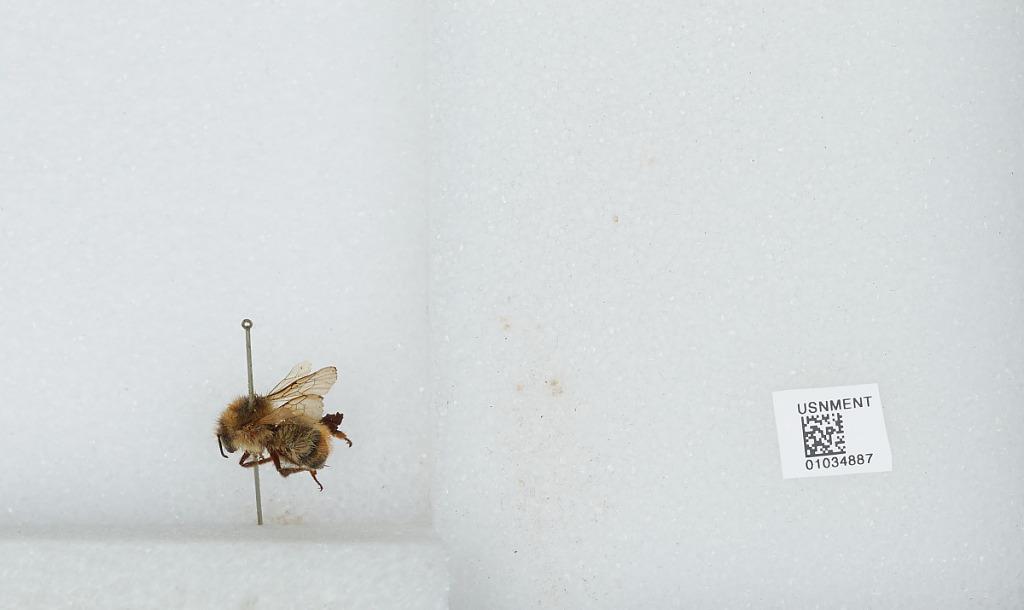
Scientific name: Bombus (Pyrobombus) mixtus Cresson